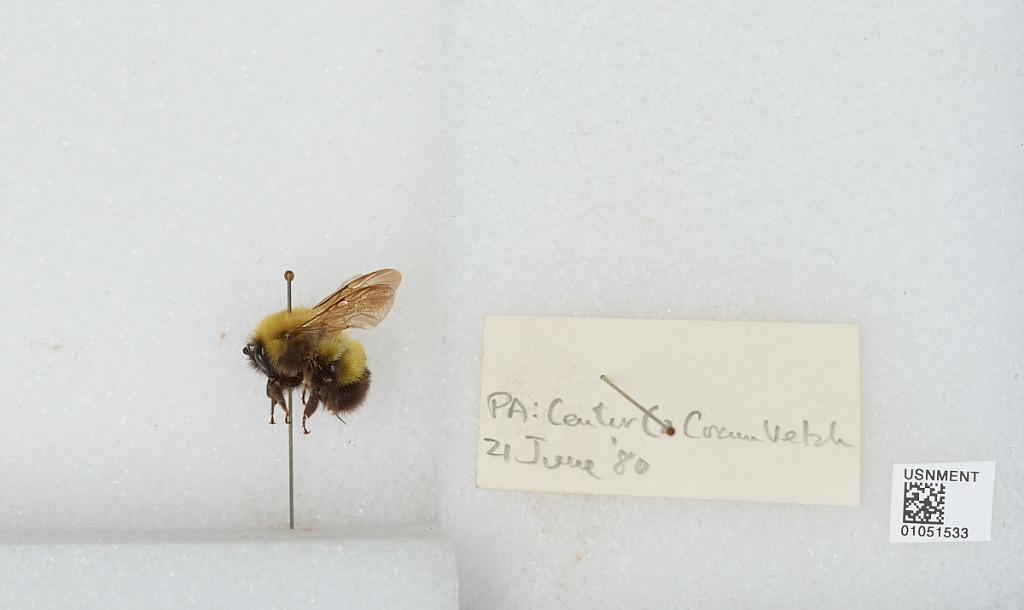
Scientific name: Bombus sp.
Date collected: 1980-6-21
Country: United States
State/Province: Pennsylvania
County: Centre
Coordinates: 40.8764, -77.8367